Tobolsk Governorate

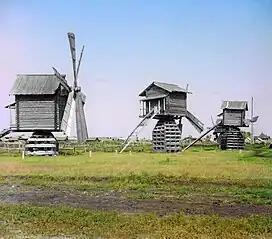

Its total area as of 1913 was . According to data at the end of the 19th century, the area of the Governorate was divided into 10 "uezds" (until 1898, "okrugs").